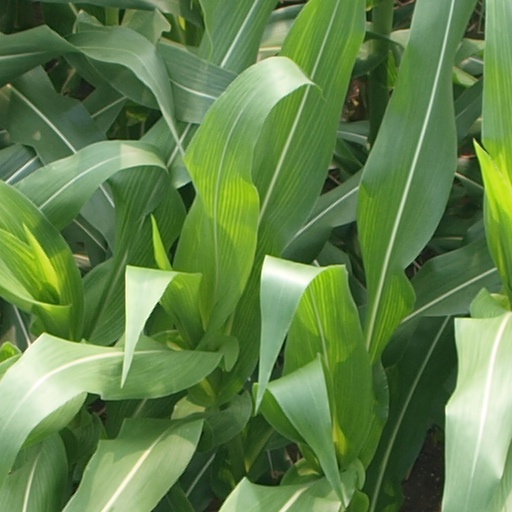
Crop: maize; corn